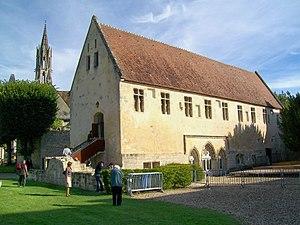
La façade ouest du bâtiment des moines, qui donnait autrefois sur le cloître. L'on voit l'entrée de la salle capitulaire avec ses trois arcades en tiers-point.
Le château royal de Senlis remonte à l'époque des Mérovingiens et fut le lieu de l'élection de Hugues Capet en 987, mais a été entièrement reconstruit sous Louis le Gros vers 1130. Il est utilisé comme résidence royale jusqu'au début du XVIᵉ siècle et tombe en ruines peu avant la Révolution, et les bâtiments subsistants sont pour la plupart démolis en 1812 et 1861. Le prieuré Saint-Maurice est une fondation de Saint-Louis de 1262 / 1264 environ et a été construit à proximité du château royal. En raison du nombre insuffisant de moines, il a été supprimé en 1768, et le cloître et la chapelle ont été démolis après la Révolution. En restent le bâtiment des moines, aujourd'hui salle polyvalente municipale, et le logis du prieur du XVIIIᵉ siècle, racheté par la ville de Senlis en 1956 pour y installer le musée de la Vénerie. L'ensemble des ruines du château royal et du prieuré Saint-Maurice est situé sur un même terrain, aménagé en parc, et accessible gratuitement tous les jours sauf le mardi.